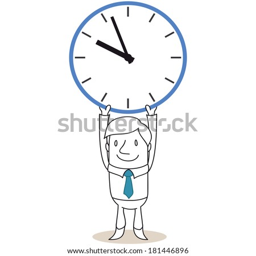
illustration of a monochrome cartoon character : businessman holding up huge clock .